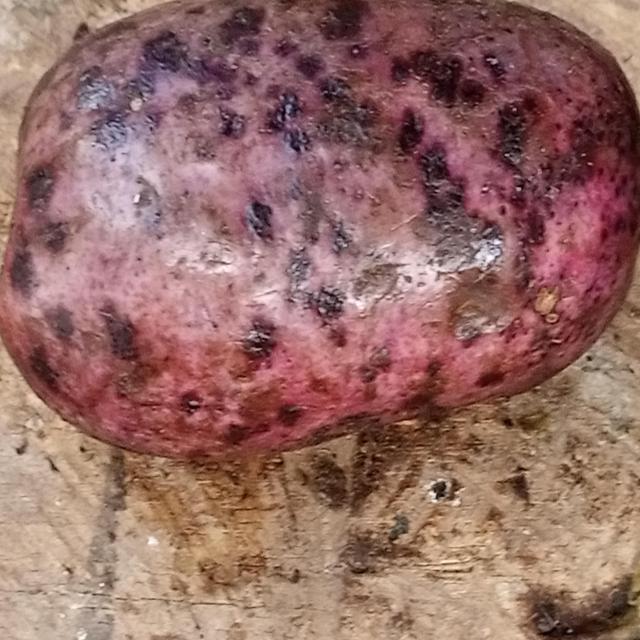
Plum grade: unripe